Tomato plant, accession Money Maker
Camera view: vertical (180 deg); turntable rotation: 210 degrees
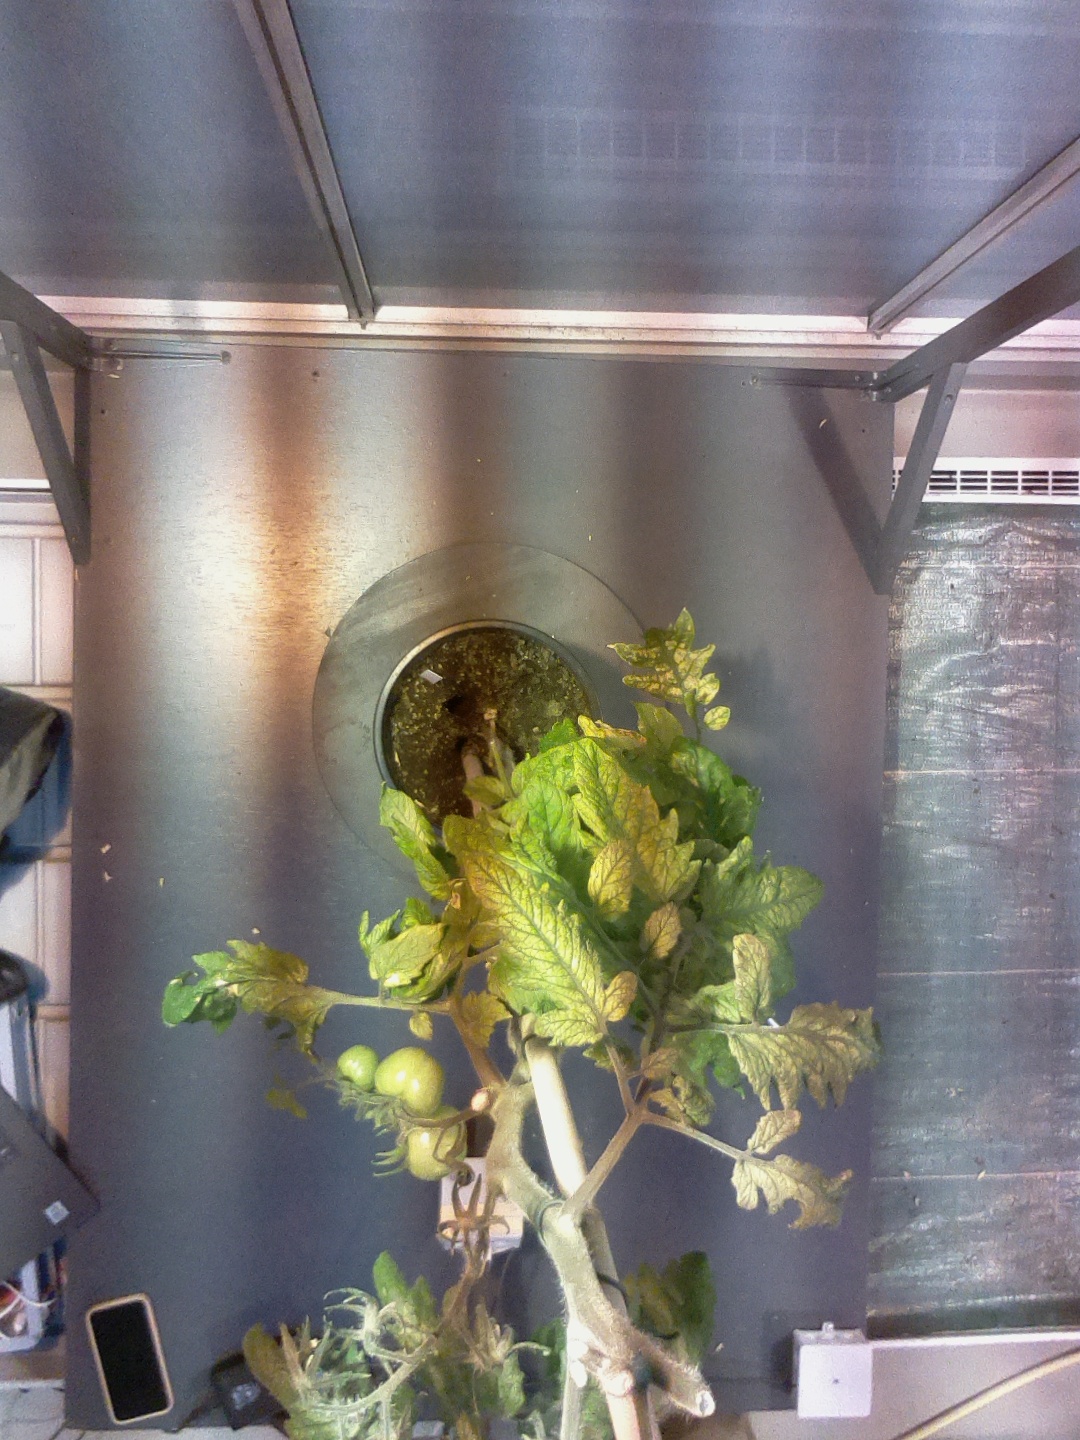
BBCH growth stage 76: 60%-70% of final fruit size